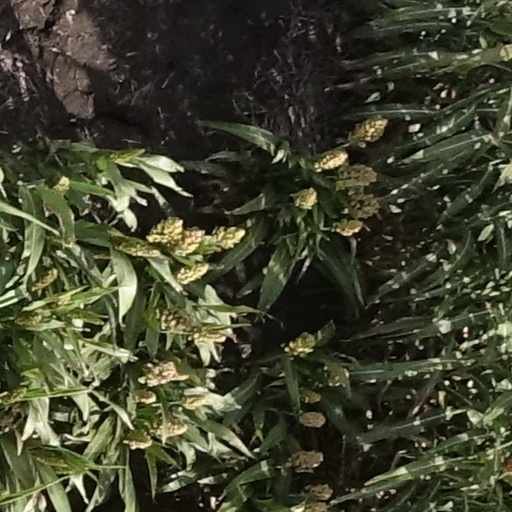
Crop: sorghum